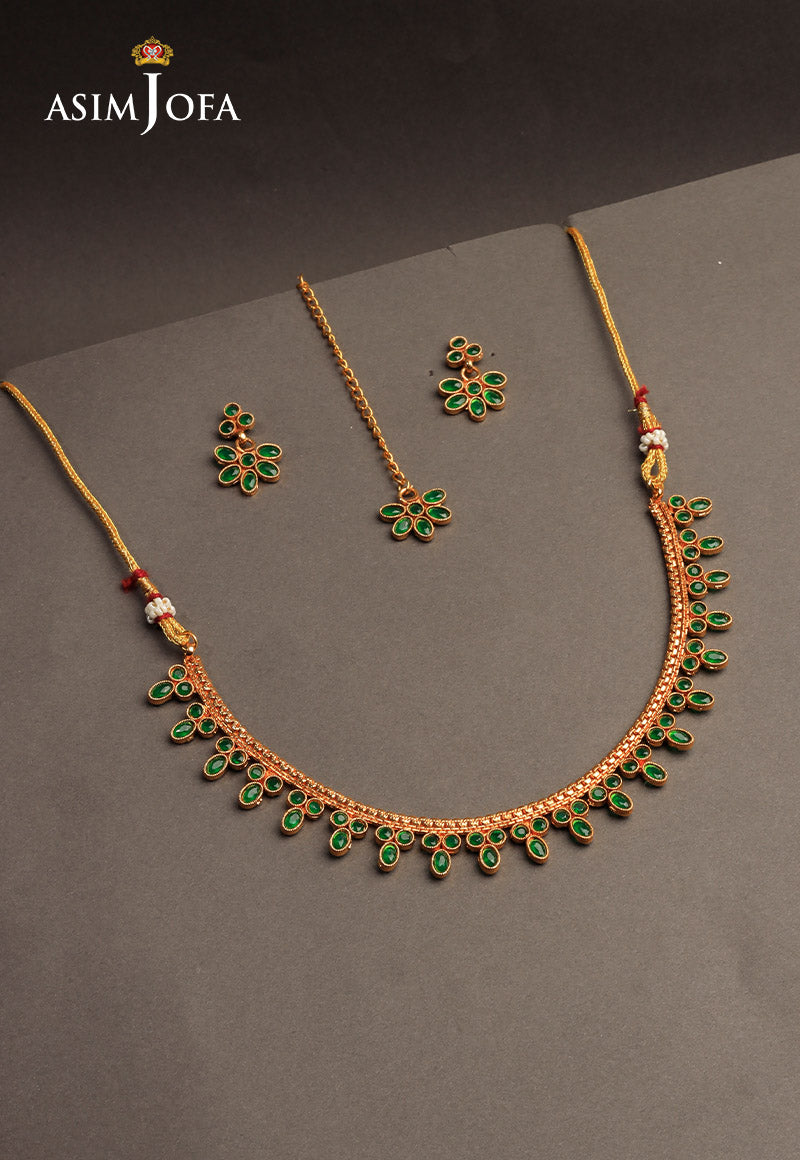
green gold kundan necklace